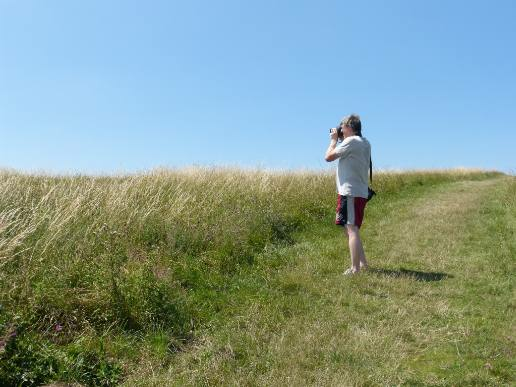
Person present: Yes